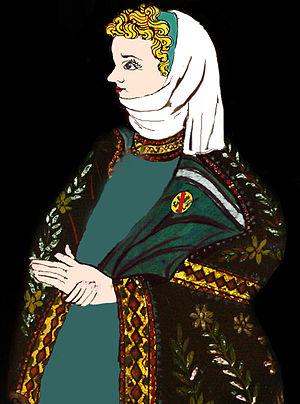
Cette page dresse une liste de personnalités mortes au cours de l'année 1298